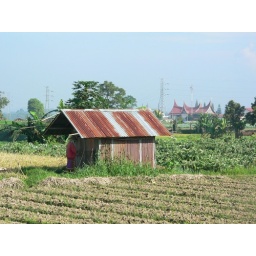
A small house in the middle of paddy field at Tanjuang Area, Agam, West Sumatra.Mar 2010